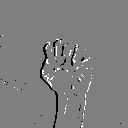
ASL letter: s